Ski

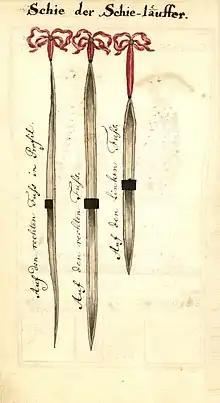
Asymmetrical skis used by the Danish-Norwegian army in the 18th century, long ski for the right leg, also shown in profile (far left).

This type of ski was used at least in northern Finland and Sweden until the 1930s. On one leg, the skier wore a long straight non-arching ski for sliding, and on the other a shorter ski for kicking. The bottom of the short ski was either plain or covered with animal skin to aid this use, while the long ski supporting the weight of the skier was treated with animal fat in similar manner to modern ski waxing. Early record of this type of skis survives in works of Olaus Magnus. He associates them to Sami people and gives Sami names of "savek" and "golos" for the plain and skinned short ski. Finnish names for these are "lyly" and "kalhu" for the long and short ski.